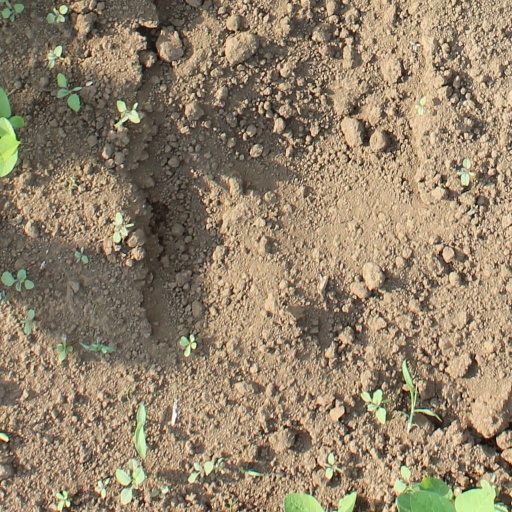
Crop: soybean